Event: Typhoon Ruby
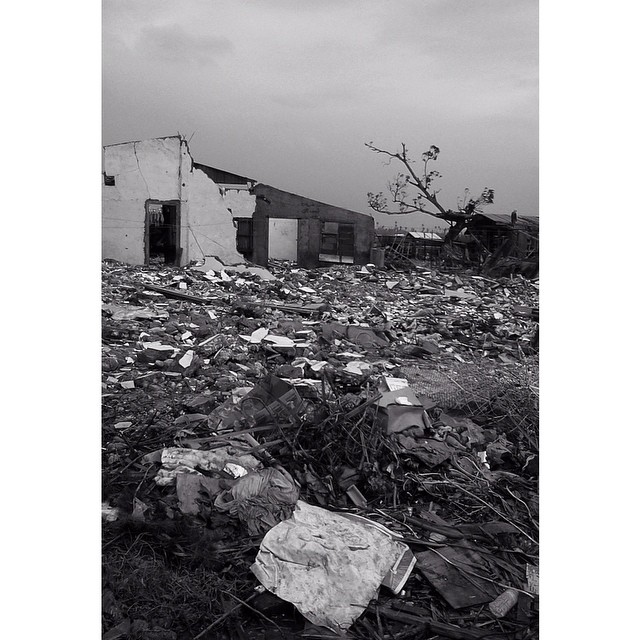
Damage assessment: damage